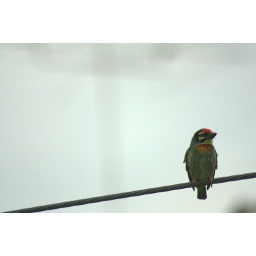
A small cute bird surviving in the urban nightmare of EkemaiLocation: Phra Khanong, Watthana, Bangkok, TH, Thailand&amp;copy; Gordon Anderson